Describe the emotion expressed in this image:  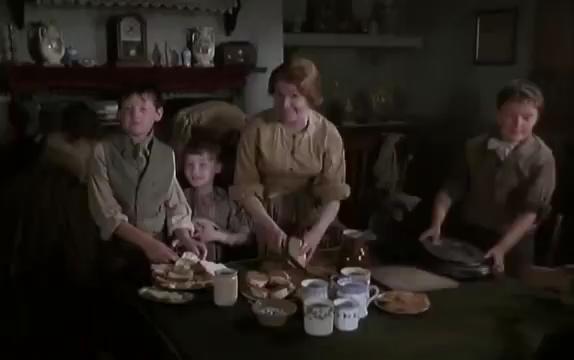
This person displays Suffering, valence and arousal with high intensity.